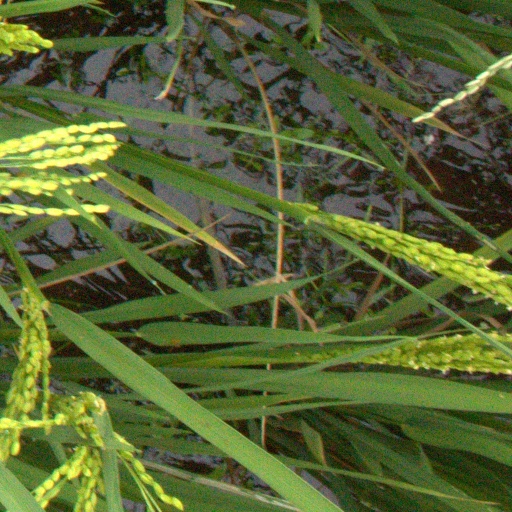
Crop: rice